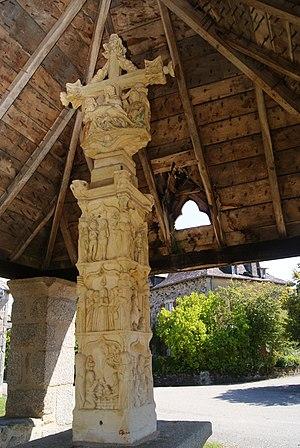
Bassignac-le-Haut est une commune française située dans le département de la Corrèze en région Nouvelle-Aquitaine. Ses habitants sont appelés les Bassignacois et les Bassignacoises.
La Colline de l'Ouradour est un roman de l'écrivain Jean-Baptiste Poulbrière publié en 1909, qui se passe dans le département de la Corrèze près de l'abbaye d'Aubazine.
Cet article recense les monuments historiques français classés en 1923.